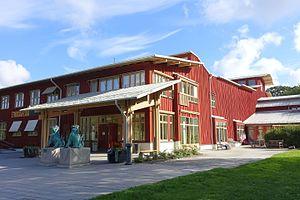
La culture de Saqqaq est une culture préhistorique du Groenland. Elle s'est développée sur la période comprise entre 2 500 et 800 ans av. J.-C. Avec celle de l'Indépendance I, attestée durant les IIIᵉ millénaire av. J.-C. et IIᵉ millénaire av. J.-C., le Saqqaquien est l'une des deux plus anciennes cultures archéologiques connues au Groenland. La culture de Saqqaq est également attestée au nord-est du Nunavut, au sein de la péninsule de Bache, une terre située sur l'île d'Ellesmere.
Le musée ethnographique de Stockholm, est un musée scientifique suédois. Il abrite une collection d'environ 220 000 éléments liés à l'ethnographie ou l'anthropologie culturelle de peuples du monde entier. Le musée est également le siège de la fondation Sven Hedin.